Euxinia

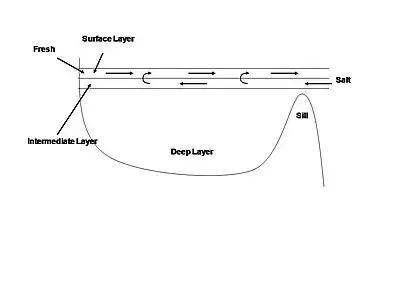
A simplified model of estuarine circulation in a silled basin. Depicted here is a three-layered body of water which has been further simplified in the article by combining the intermediate and deep layers.

The arrangement of the continents has changed over time due to plate tectonics, resulting in the bathymetry of ocean basins also changing over time. The shape and size of the basins influences the circulation patterns and concentration of nutrients within them. Numerical models simulating past arrangements of continents have shown that nutrient traps can form in certain scenarios, increasing local concentrations of phosphate and setting up potential euxinic conditions. On a smaller scale, silled basins often act as nutrient traps due to their estuarine circulation. Estuarine circulation occurs where surface water is replenished from river input and precipitation, causing an outflow of surface waters from the basin, while deep water flows into the basin over the sill. This type of circulation allows for anoxic, high nutrient bottom water to develop within the basin.